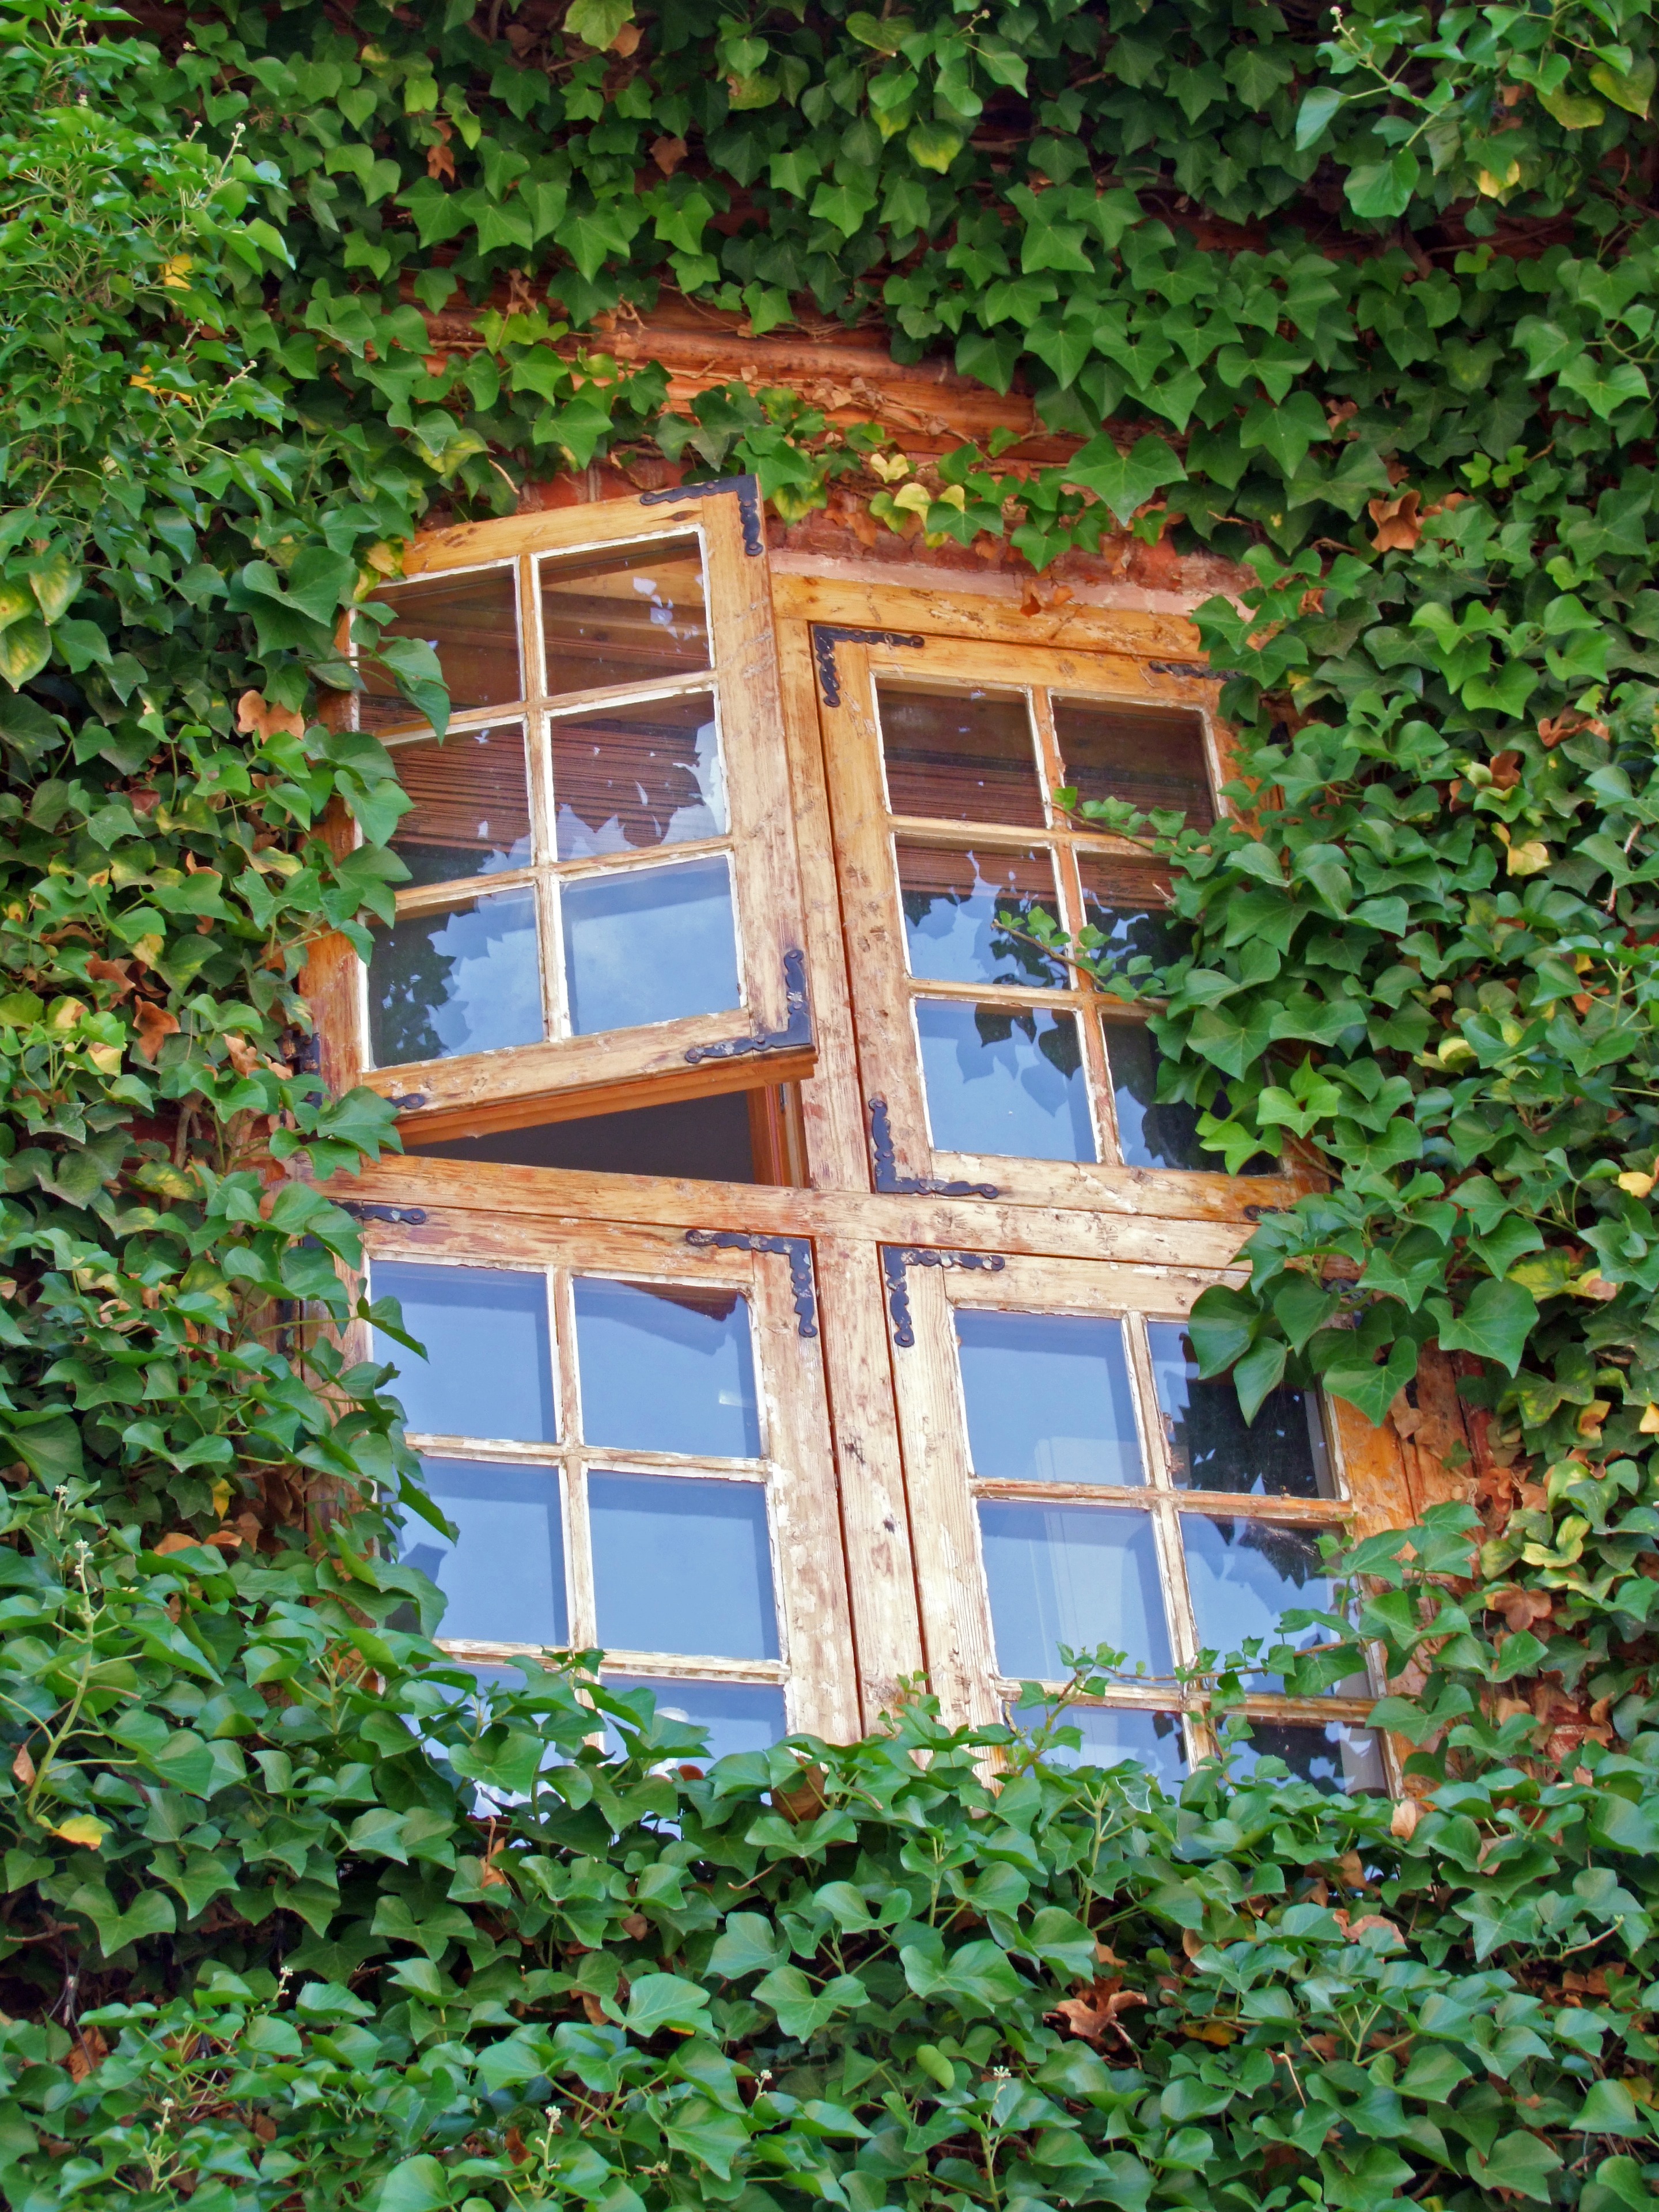
wood, flower, window, shed, green, cottage, ivy, backyard, garden, yard, outdoor structure